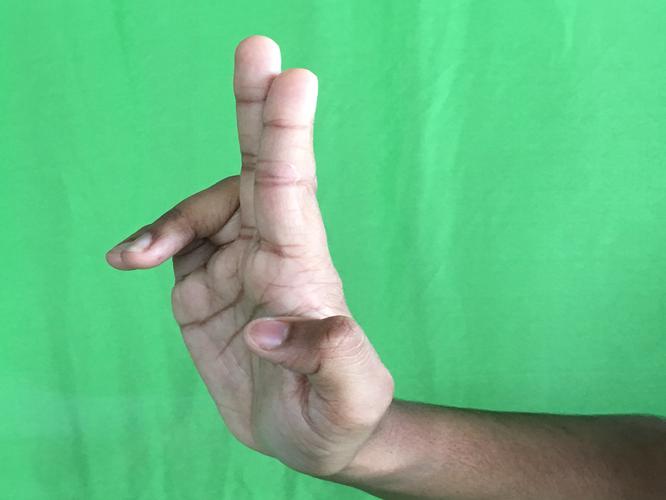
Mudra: Ardhapathaka
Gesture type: single_hand